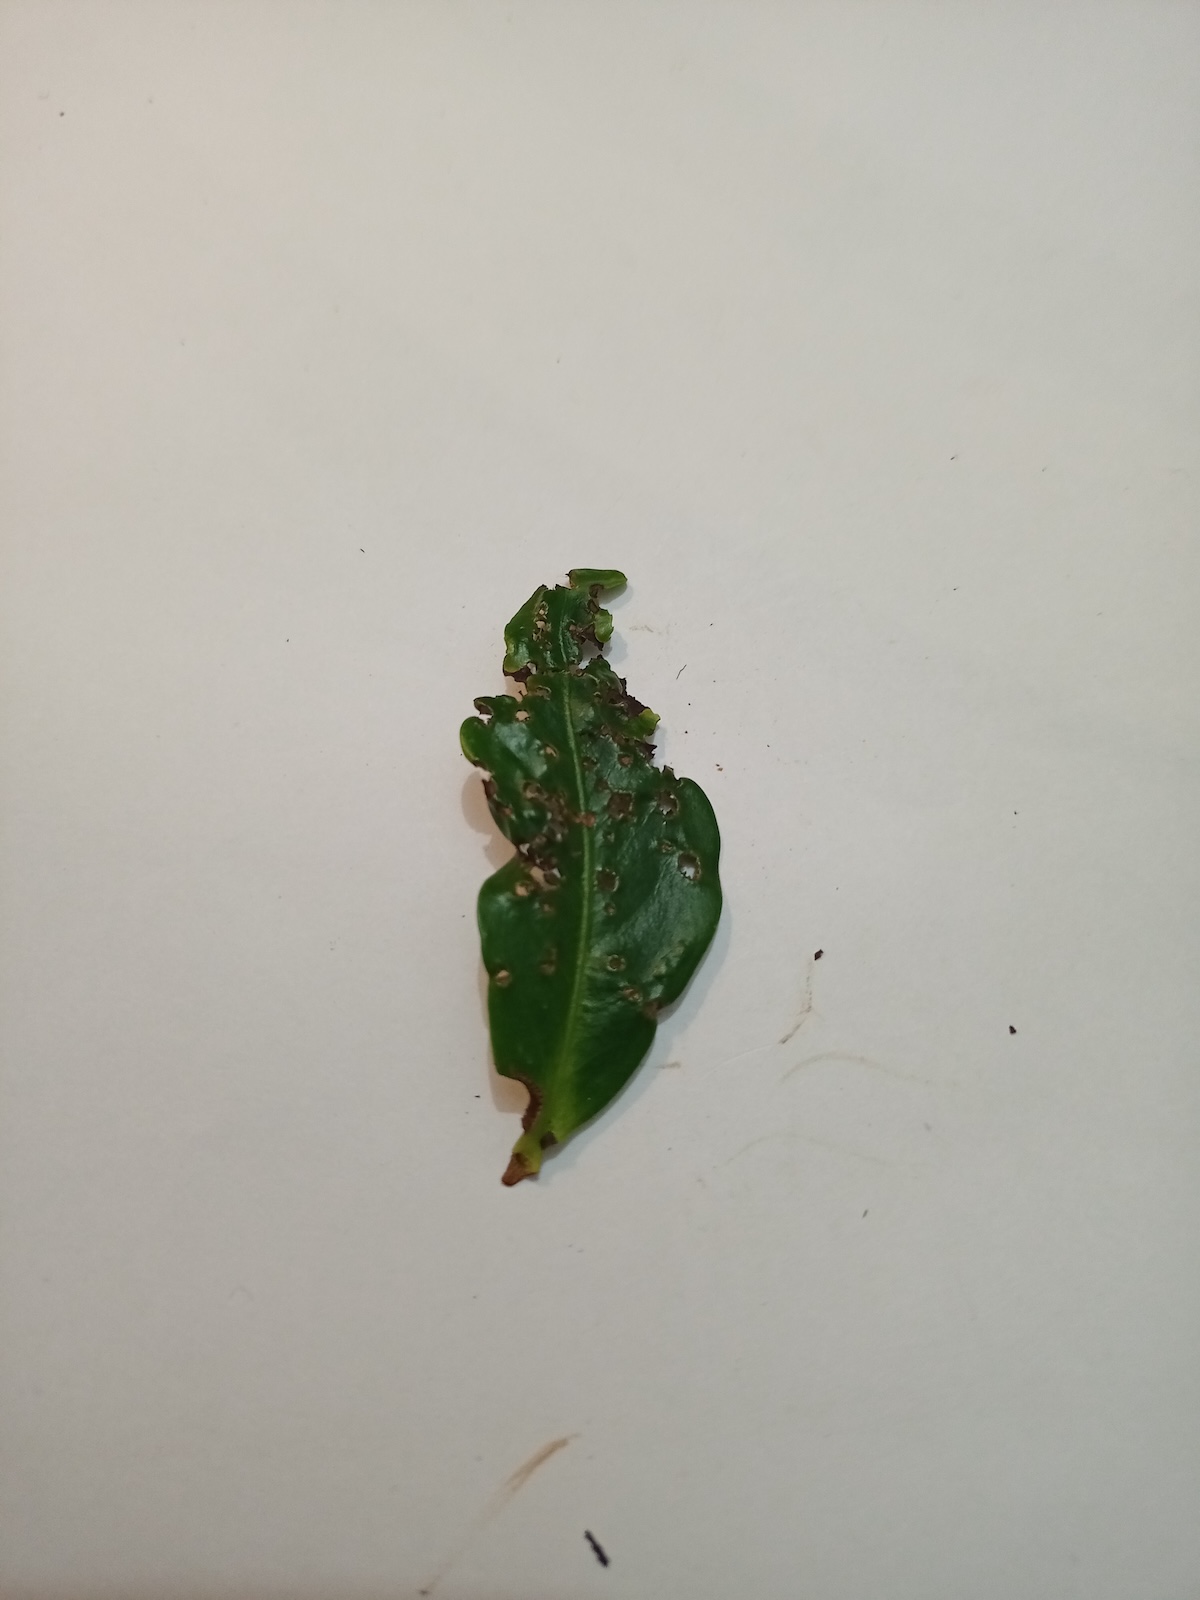
Label: Green mirid bug